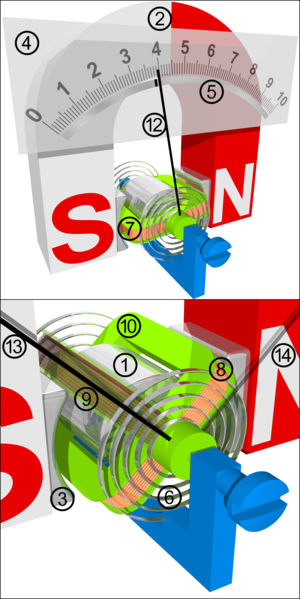
Drejespoleinstrument / Sådan virker et drejespoleinstrument
Principskitse af et drejespoleinstrument. Klik for større billede og forklaring på tallene
"Et drejespoleinstrument og Galvanometer er et viserinstrument og transducer, som ved hjælp af elektromagnetisme kan vise, hvor stor strøm, der løber igennem det. Ved hjælp af elektronik og forskellige sensorer kan en lang række målelige fænomener omsættes til en strøm, så drejespoleinstrumenter tjener som ""udlæsnings-enhed"" i mange især ældre elektroniske måleinstrumenter.